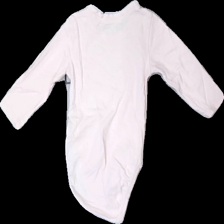
View: back
Type: Top
Category: Children
Brand: Not in the list
Brand text on label: girls collection
Colors: Pink, Grey, Blue
Material: 100% cotton
Pattern: Floral print
Cut: Regular
Size: 68
Season: All
Holes: Minor
Damage: hål
Damage location: middle left
Damage 2 location: middle left
Price range: <50
Recommended usage: Reuse
Description: rosa långärmad body med blomma fram, litet hål i söm på sidan